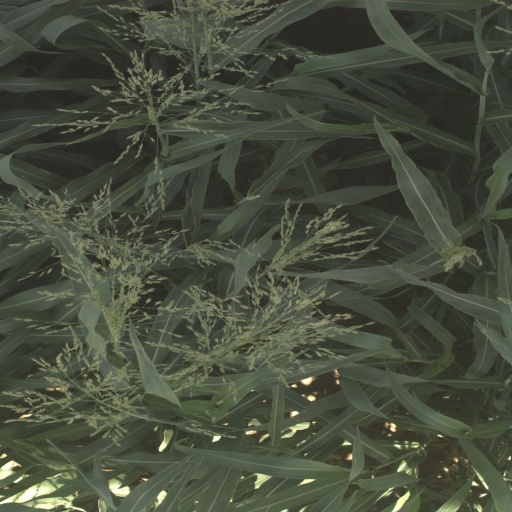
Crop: sorghum